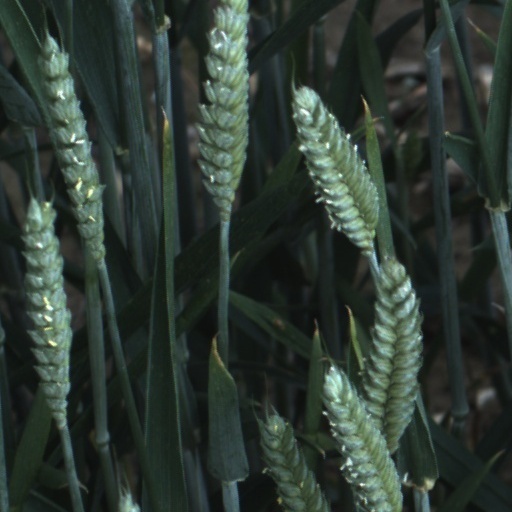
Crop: wheat